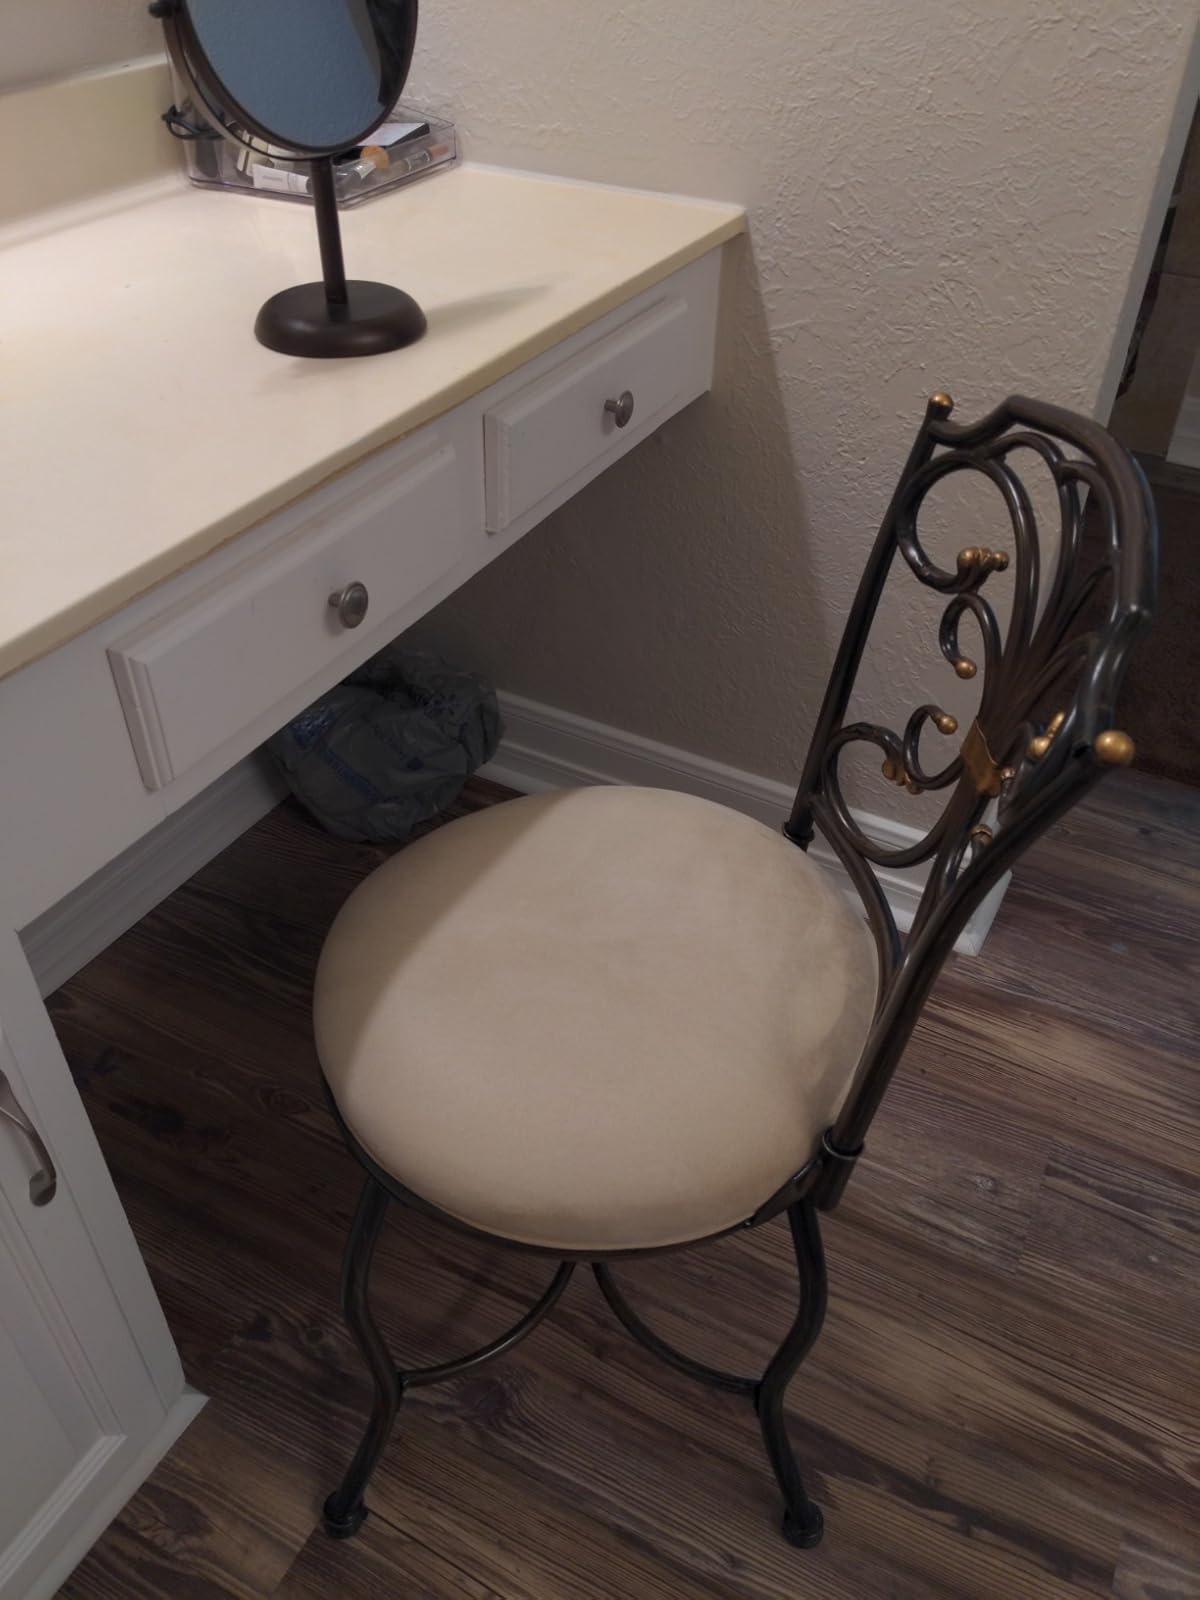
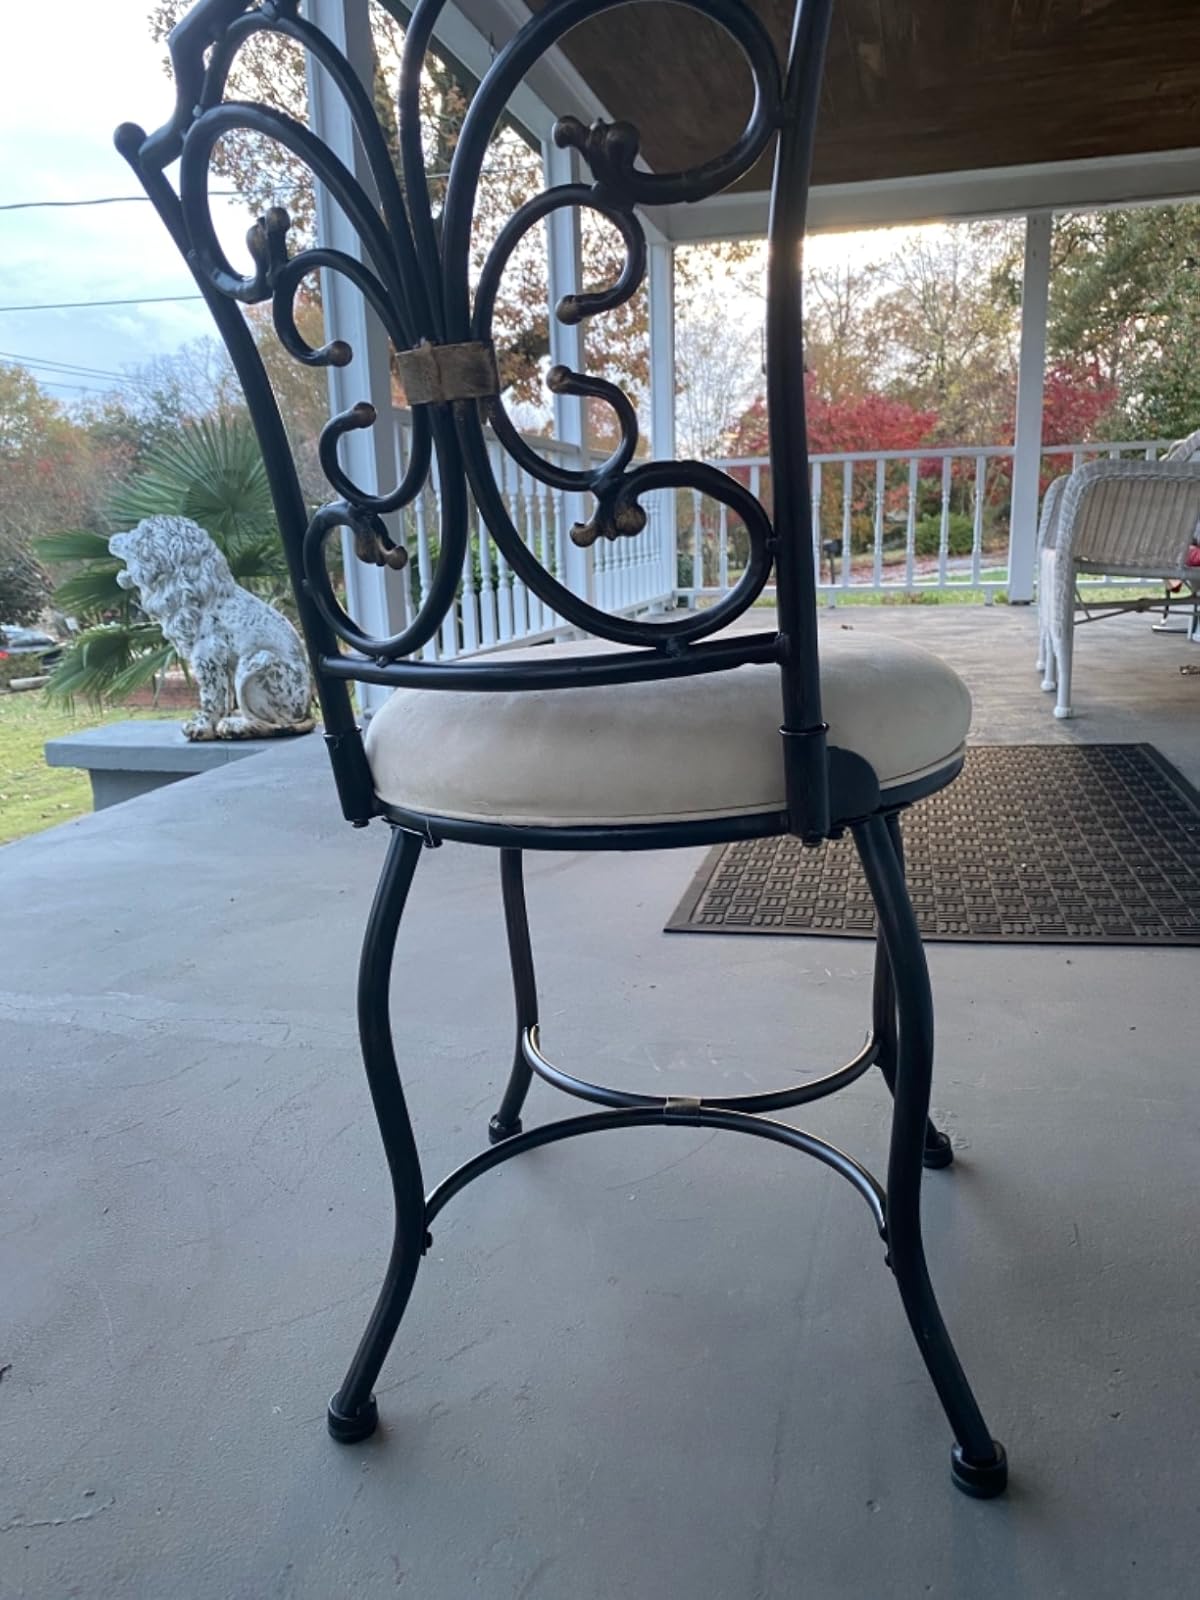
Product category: stool
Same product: yes